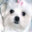
Label: dog